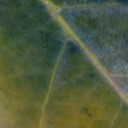
Label: Cerscospora